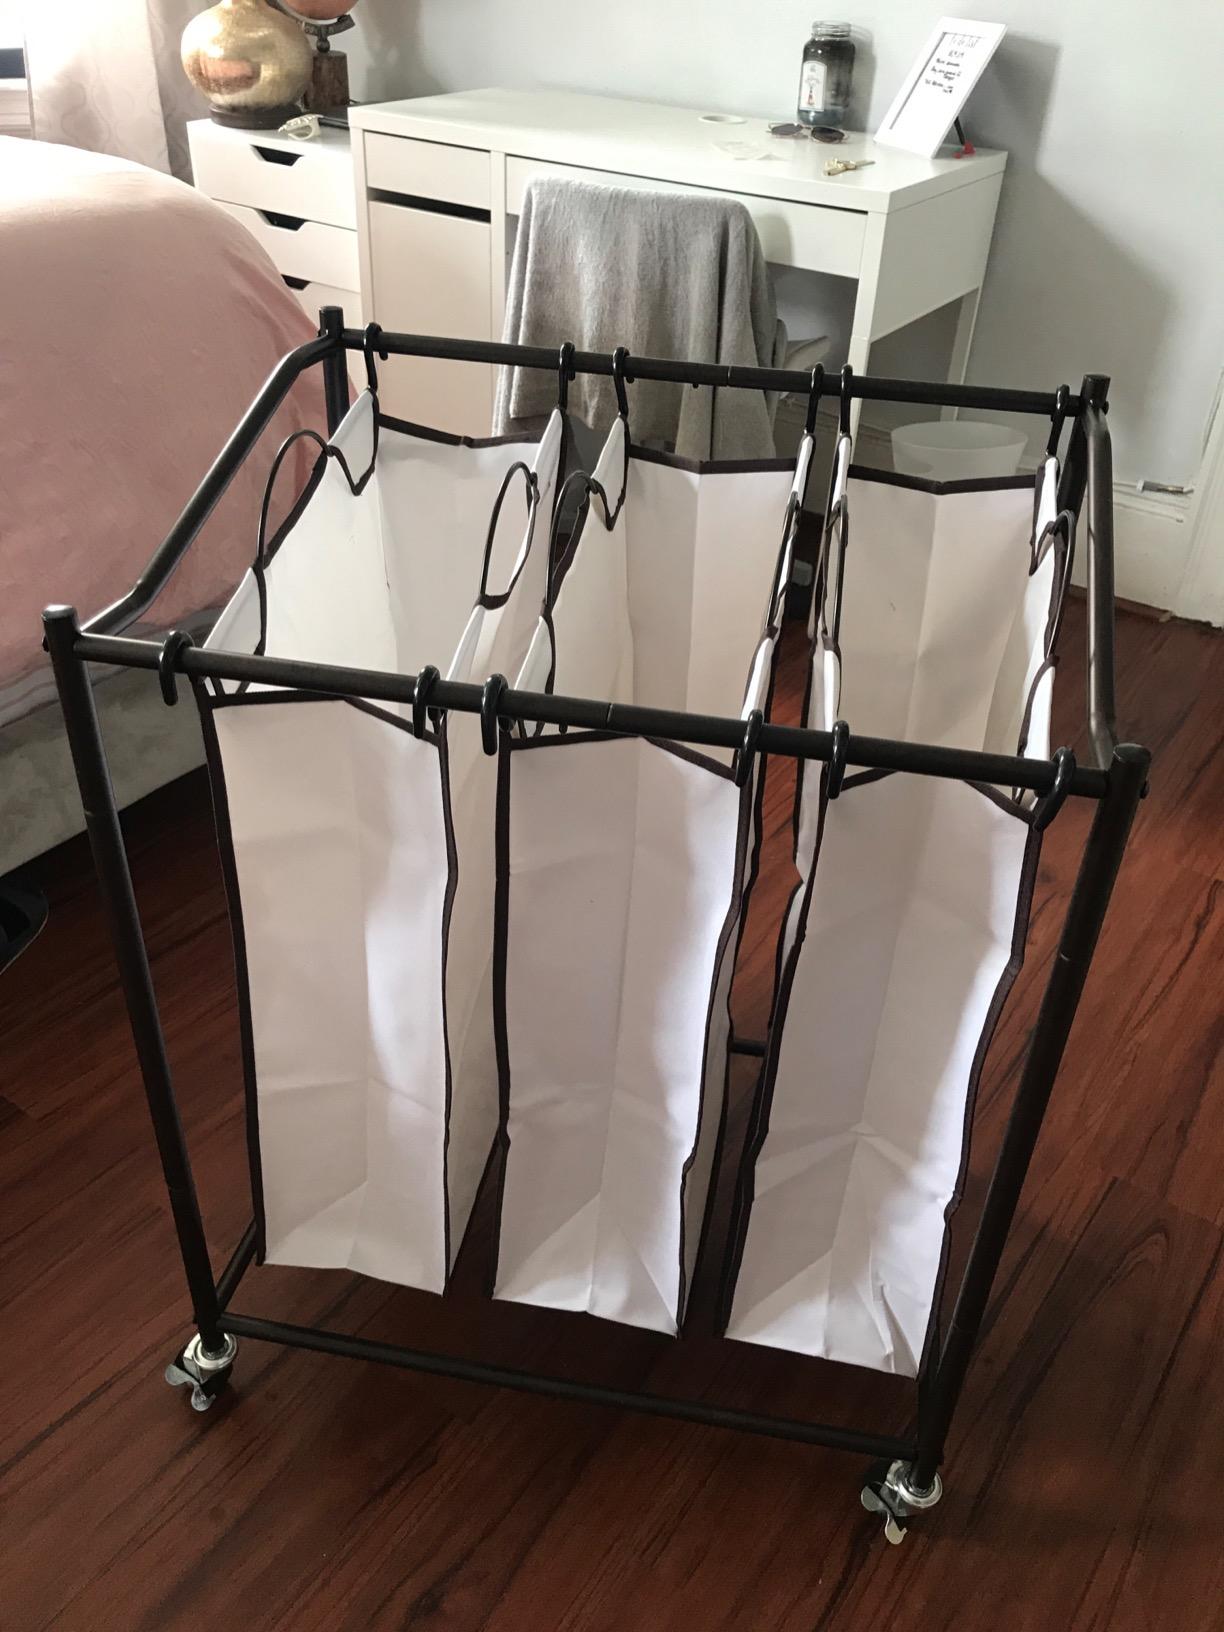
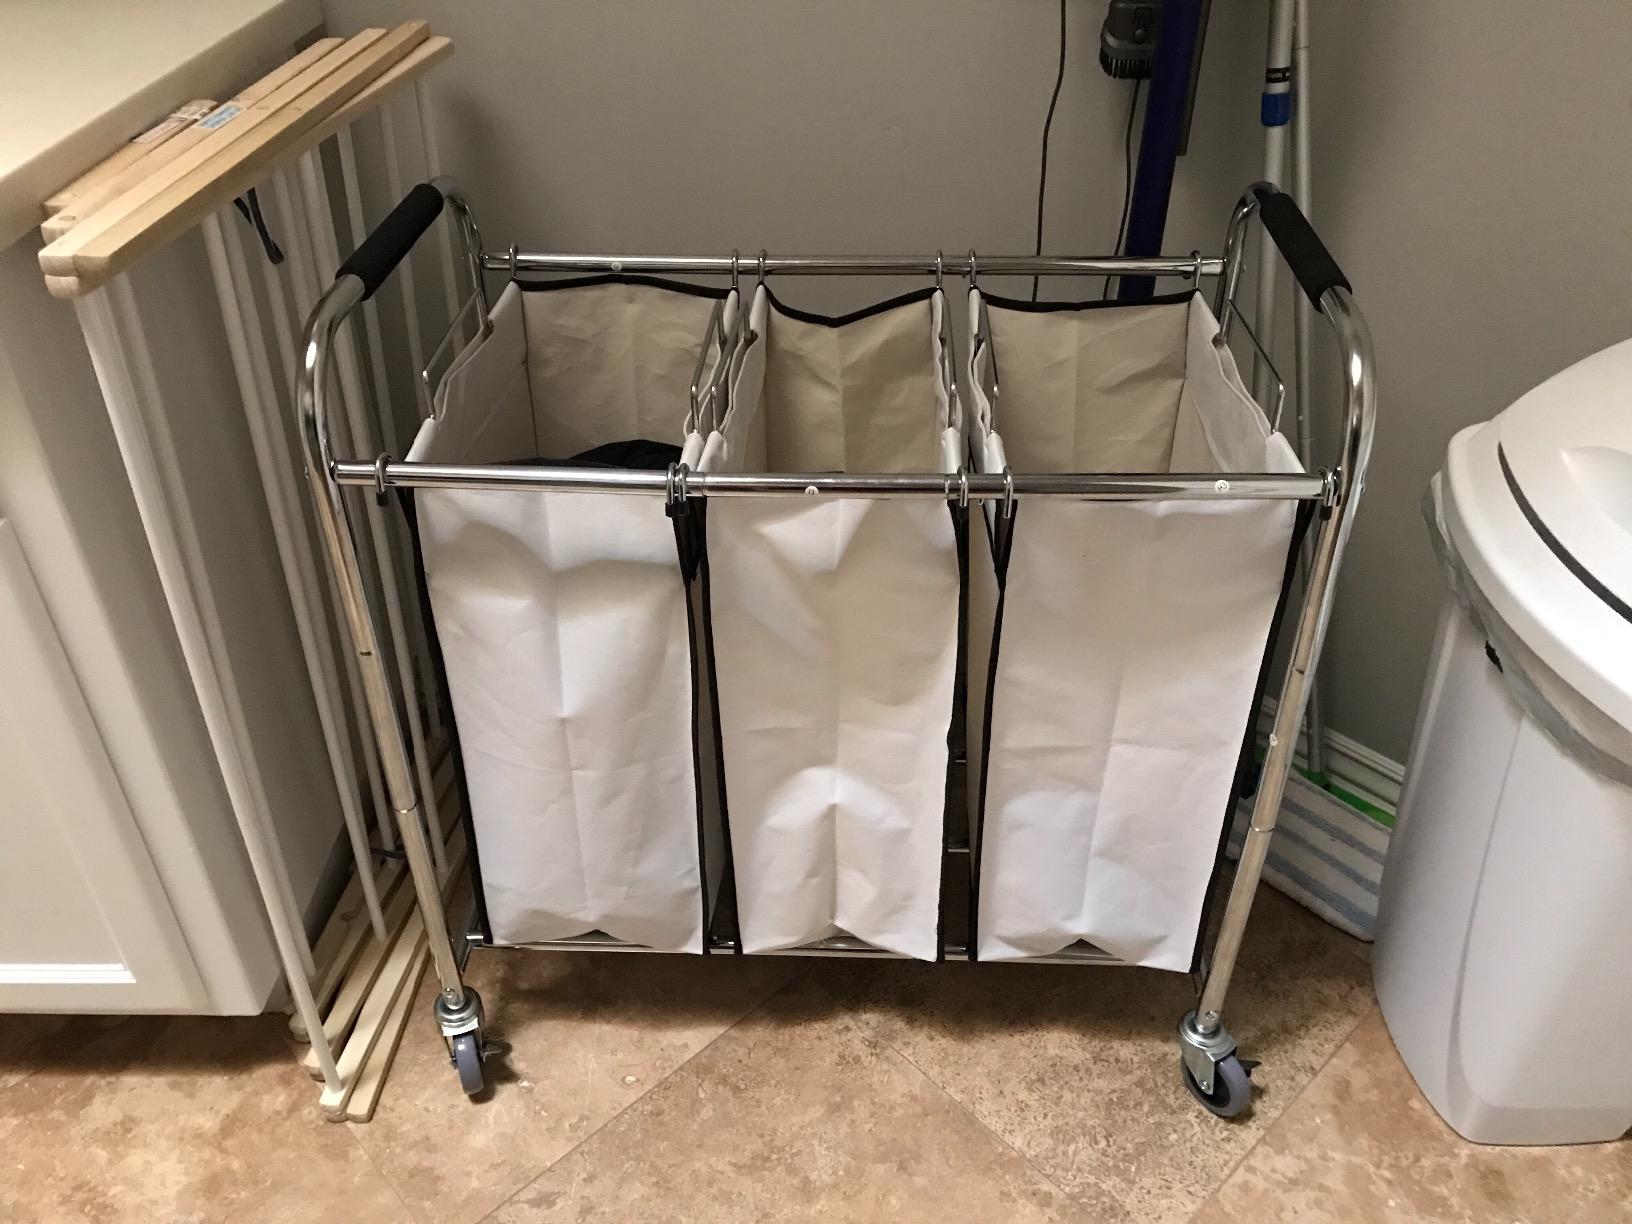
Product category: items_hamper
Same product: yes